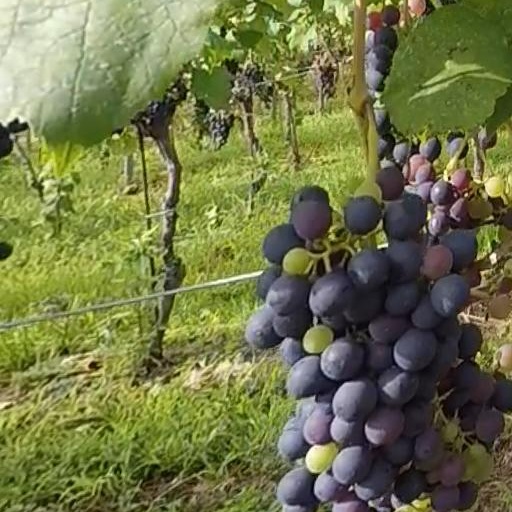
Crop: grape